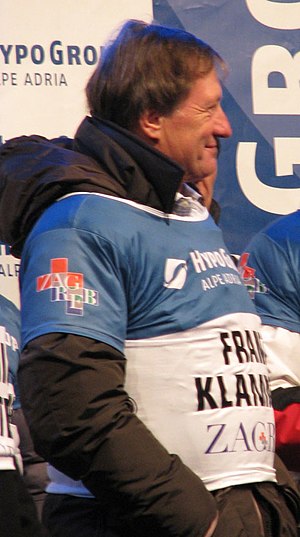
Franz Klammer
Franz Klammer
Franz Klammer er en pensioneret østrigsk alpin skiløber, og olympisk mester i styrtløb ved OL i 1976 på hjemmebane i Innsbruck. Hans i alt 25 vundne World-Cup styrtløb gør ham til en af historiens mest succesfulde løbere i denne disciplin.